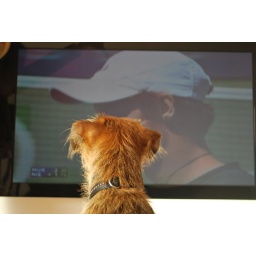
Maggie a little bit bemused by how Andy's in a box on the wall